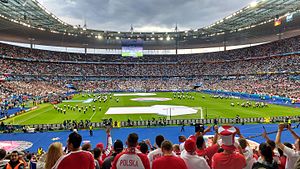
Stade de France
Stade de France i 2016.
Stade de France er et stadionanlæg i Paris. Det er Frankrigs nationalarena, og blev bygget til VM i fodbold 1998.